Les Crane

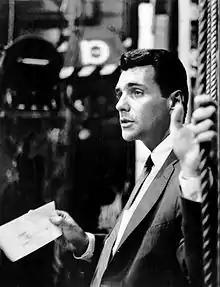
Crane on the set of his television talk show, 1964

Les Crane (born Lesley Stein; December 3, 1933 – July 13, 2008) was an American radio announcer, television host, and actor. A pioneer in interactive broadcasting, he is also known for his 1971 spoken-word recording of the poem "Desiderata"; he won a "Best Spoken Word" Grammy for it the following year. Crane was the first network television personality to compete head-on with host Johnny Carson after Carson became a fixture of late-night television.